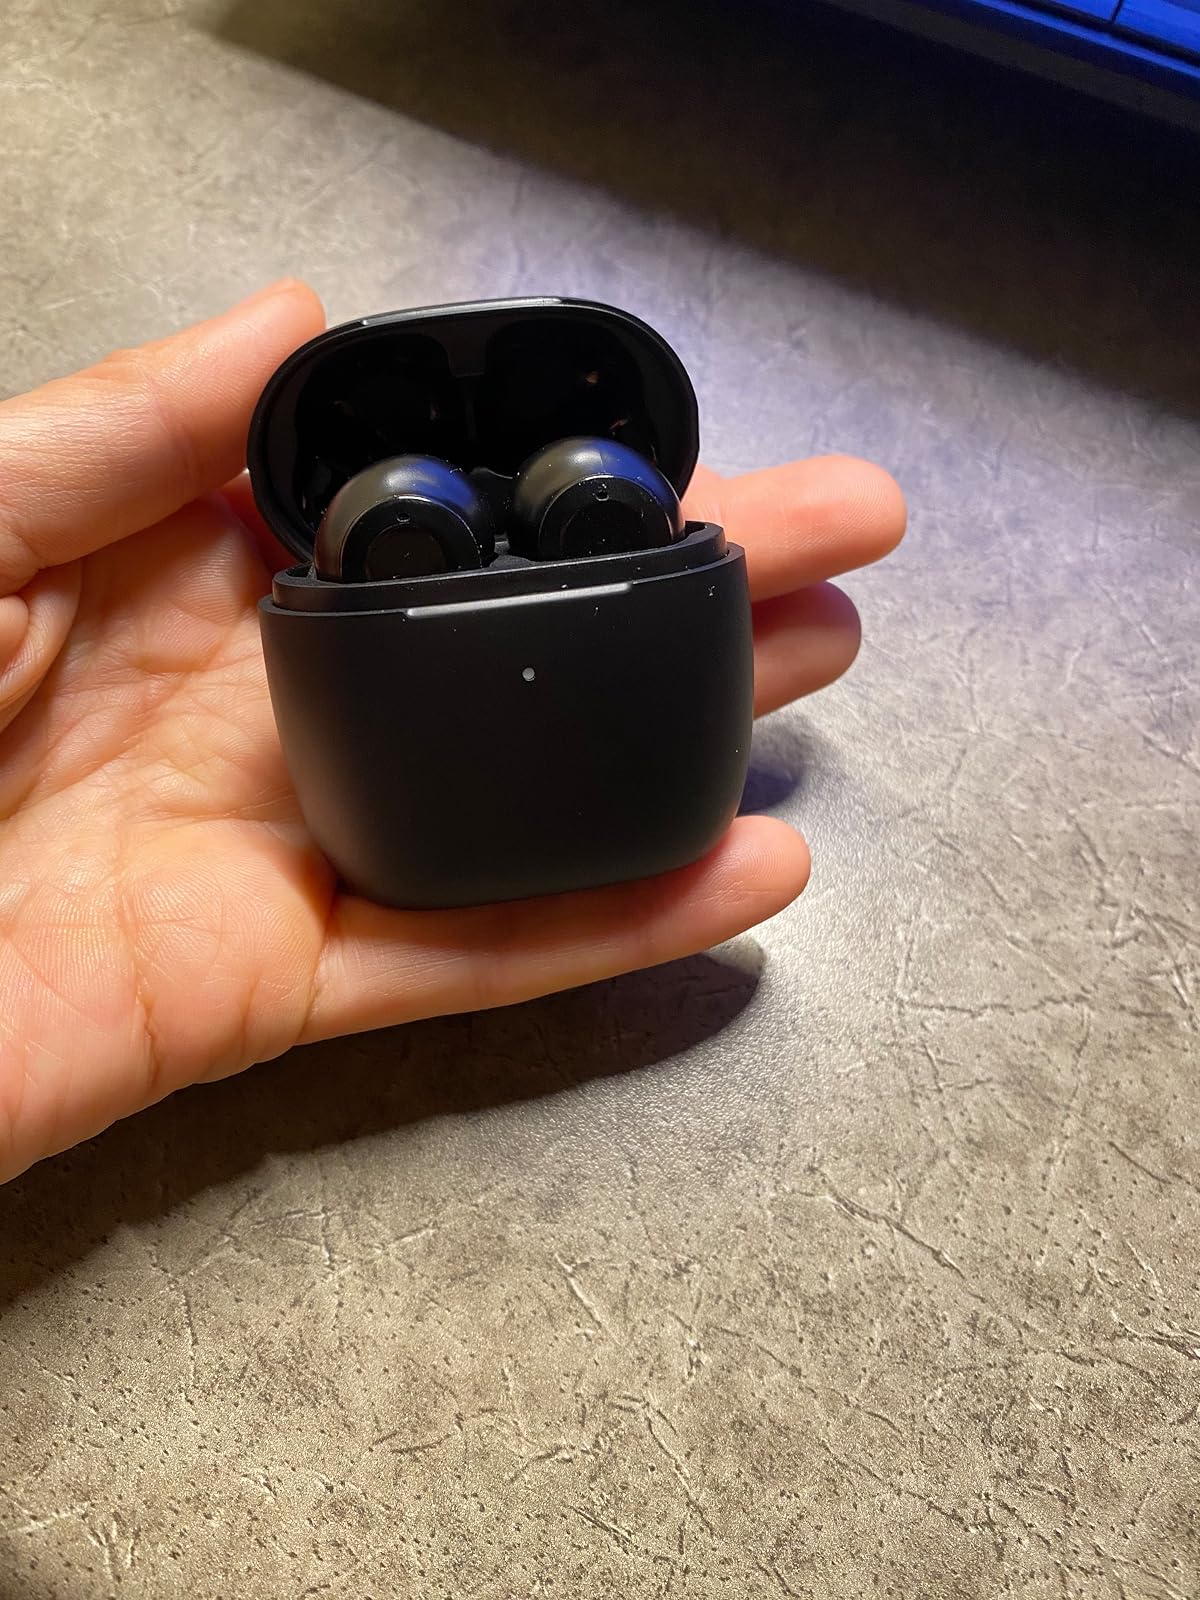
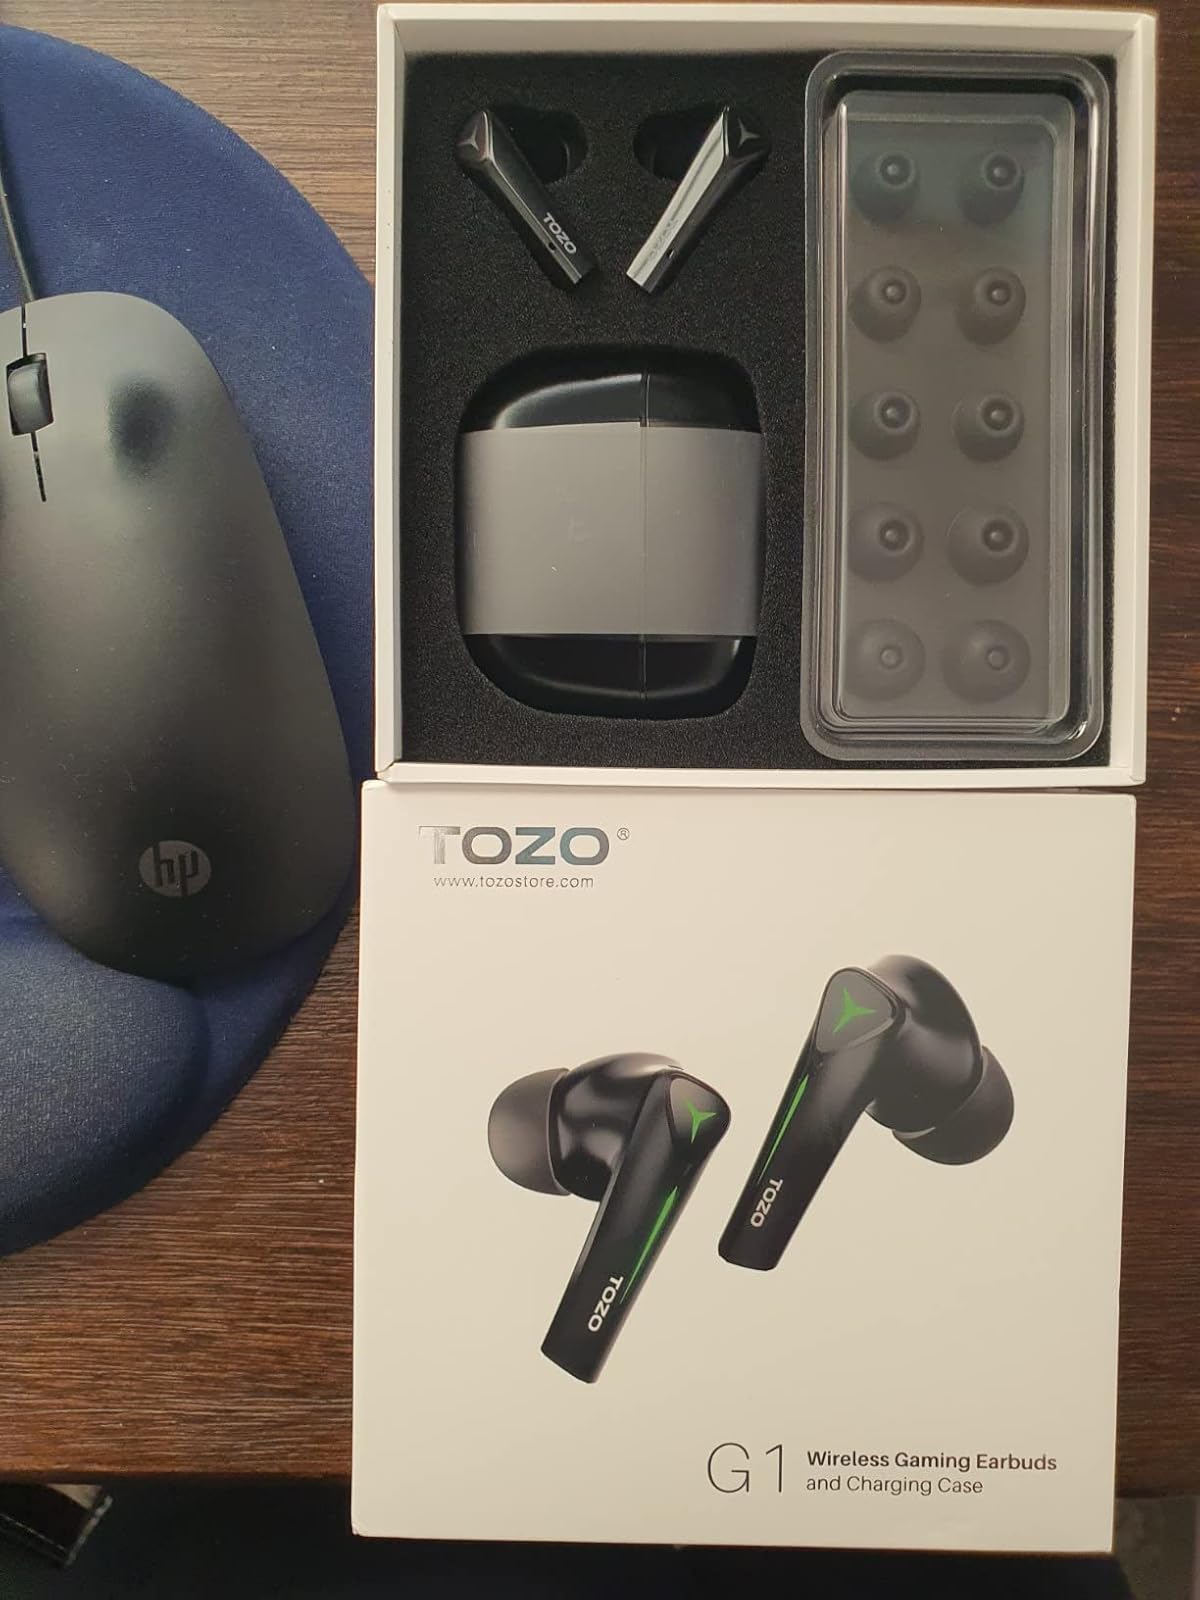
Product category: earbuds
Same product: no